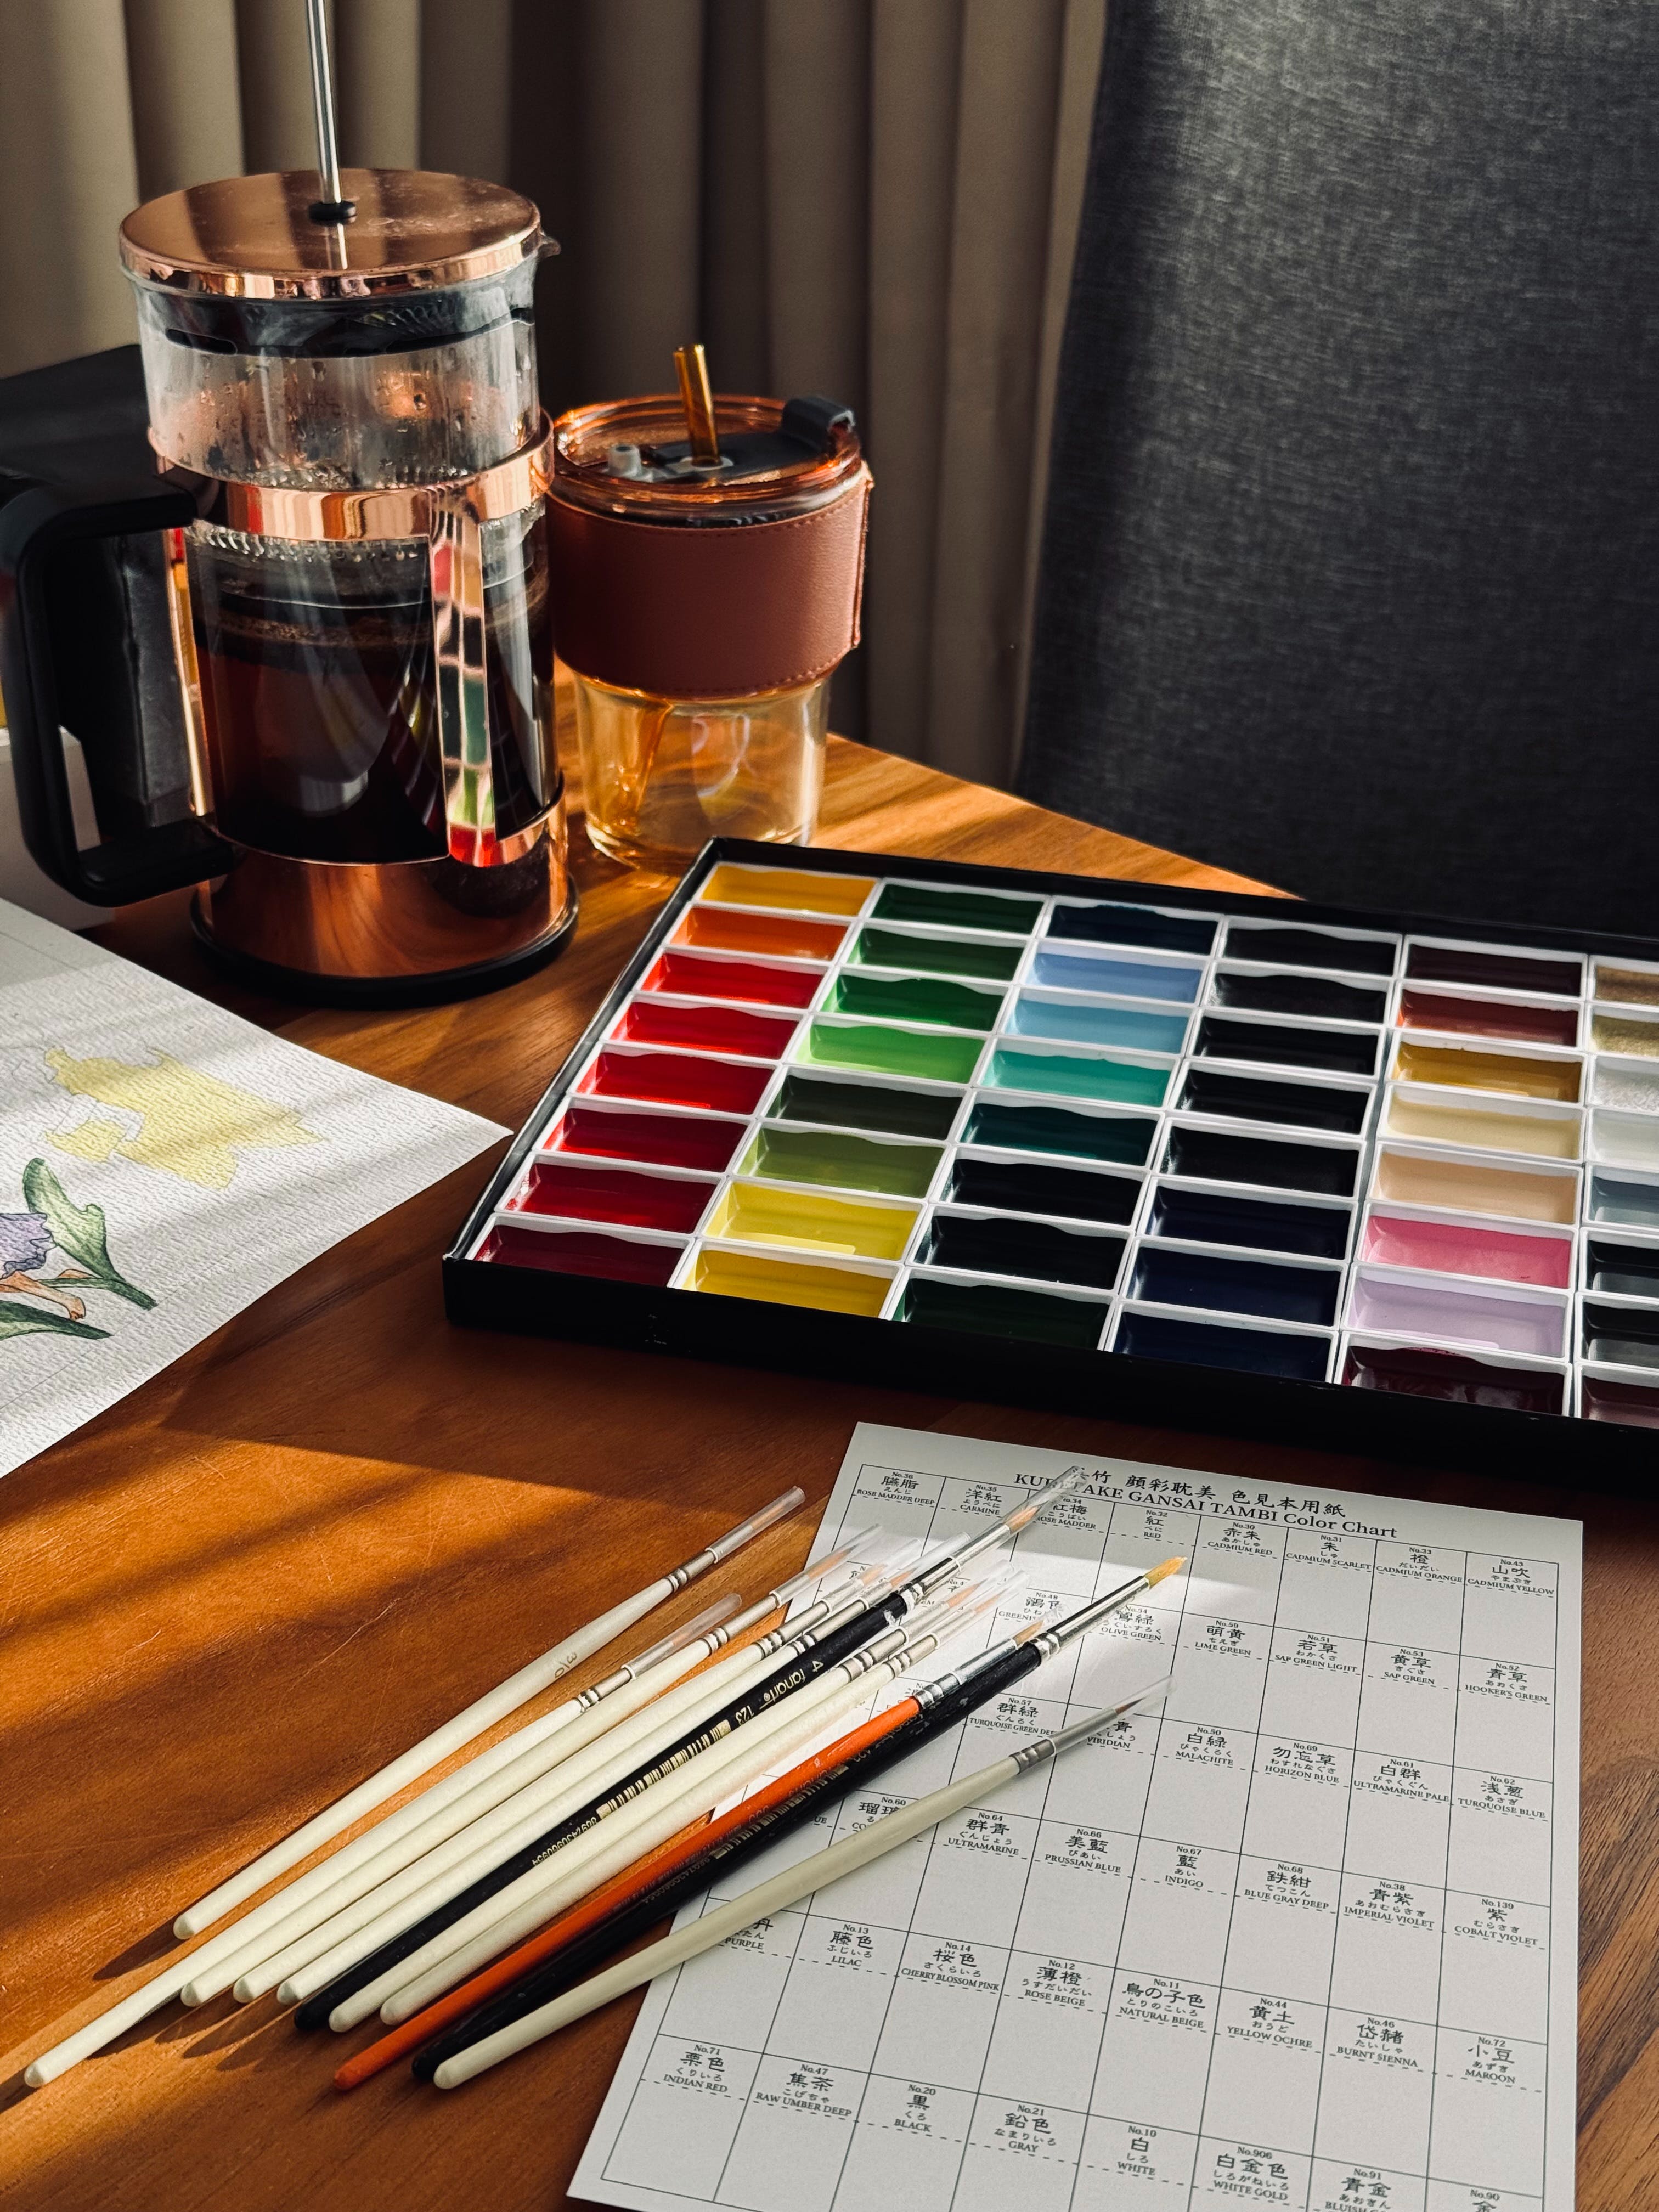
natural, table, desk, tableware, peripheral, writing implement, drinkware, wood, input device, eyewear, paint, art, computer keyboard, flooring, curtain, tablecloth, office supplies, serveware, Office instrument, cup, office equipment, stationery, font, pattern, rectangle, room, hardwood, wood stain, linens, writing instrument accessory, pen, visual arts, recreation, drink, space bar, still life photography, ink, illustration, electronic musical instrument, musical instrument accessory, kitchen appliance, puzzle